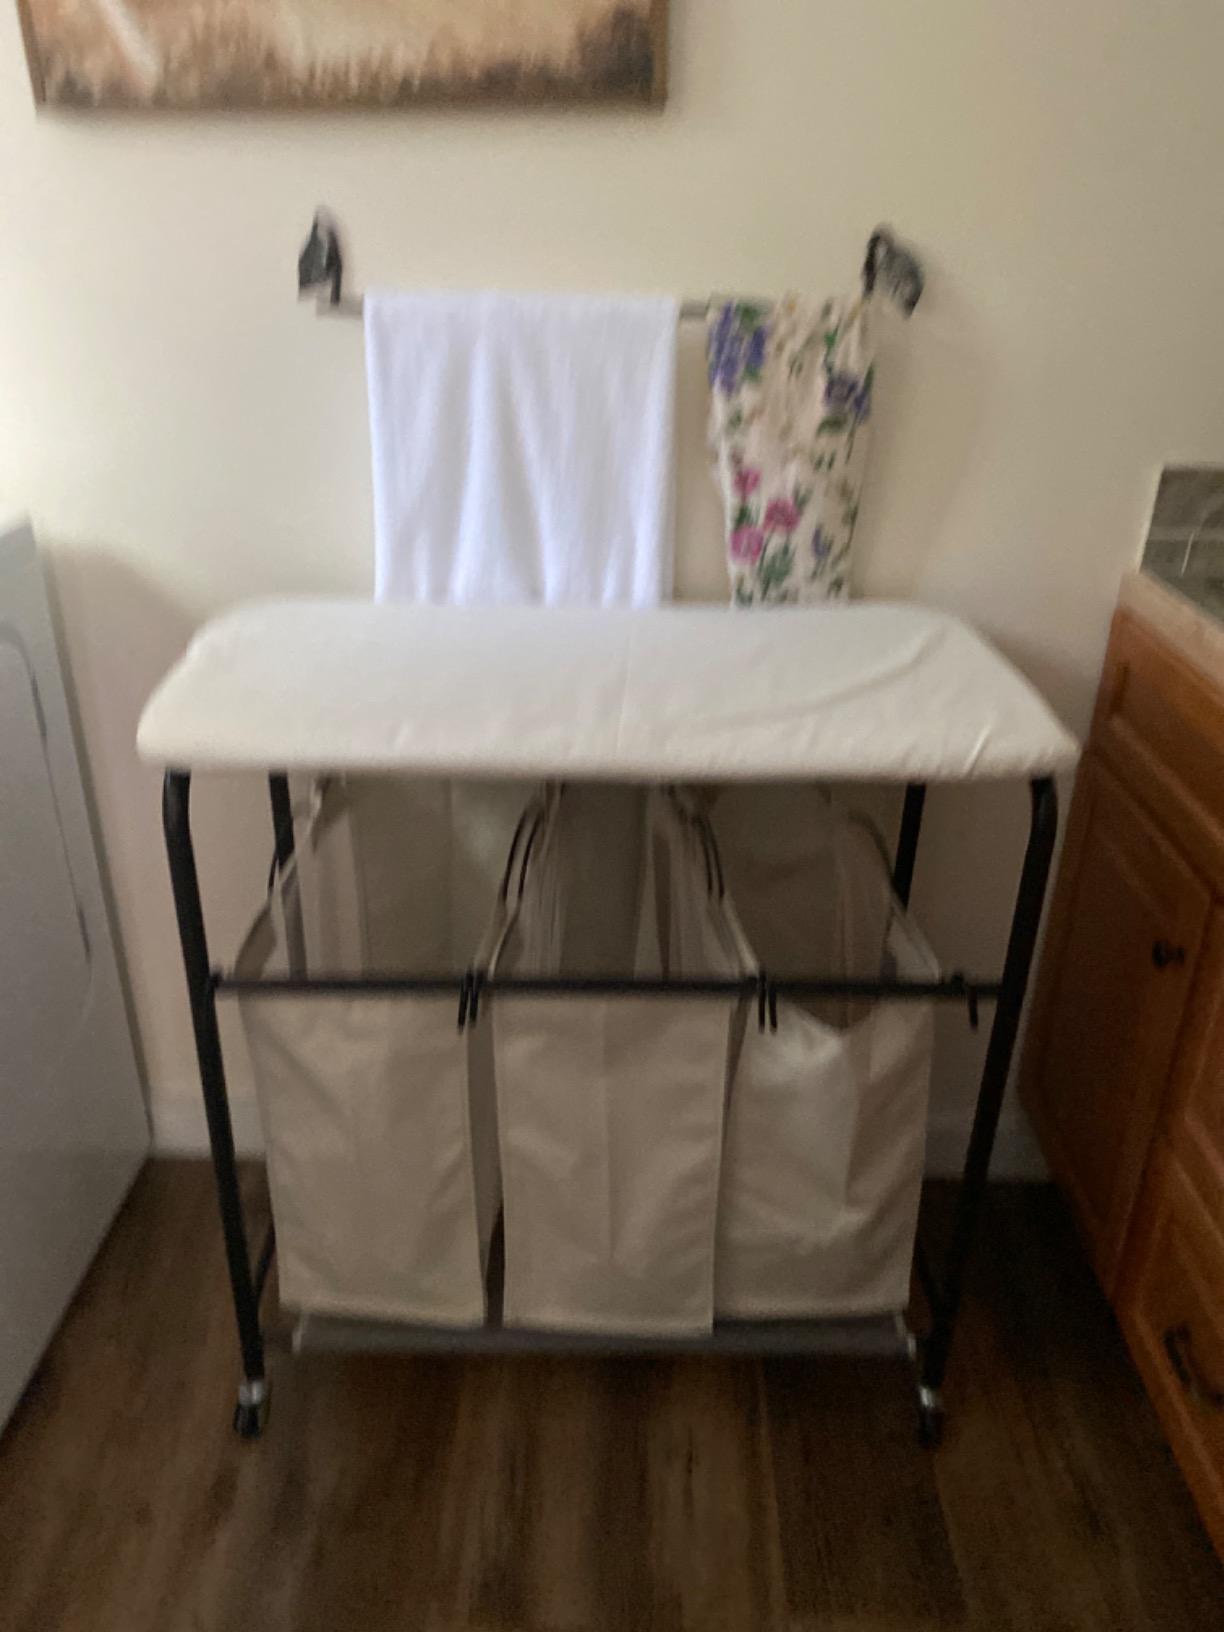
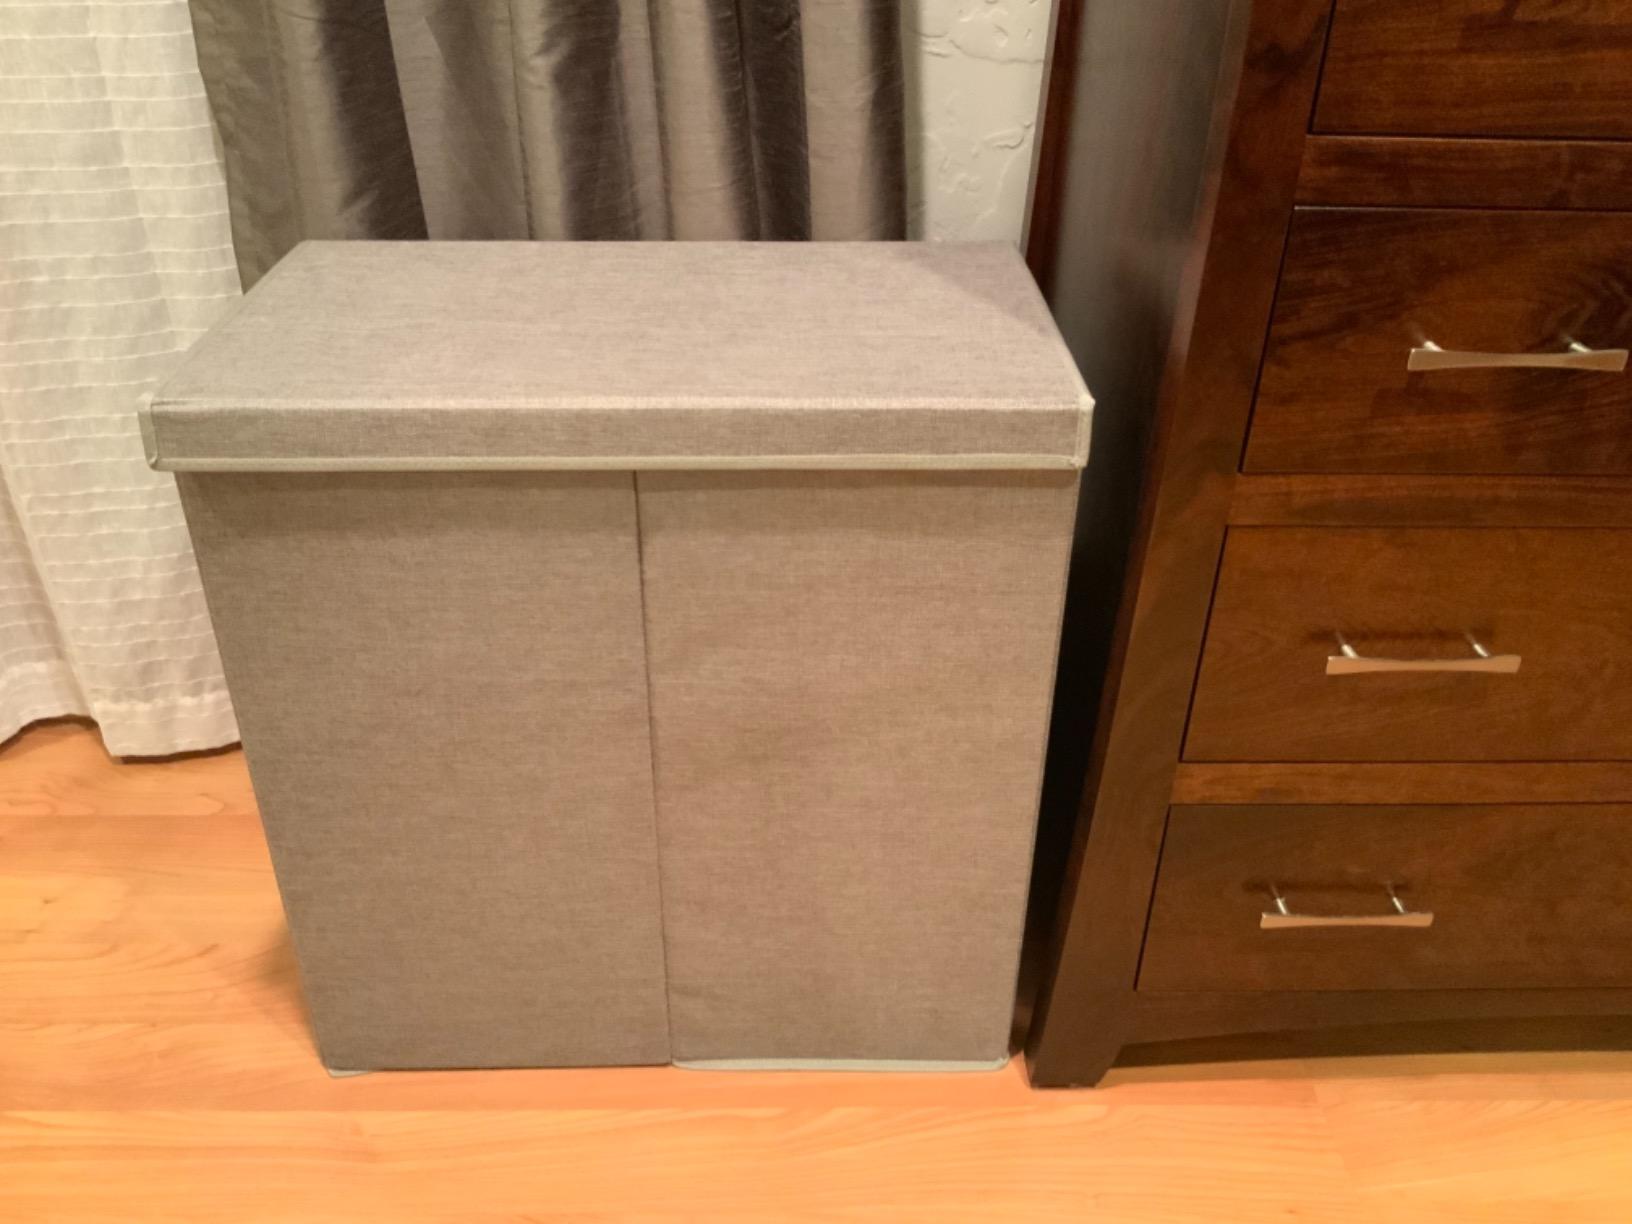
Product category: items_hamper
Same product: no